Shyam Mardikar

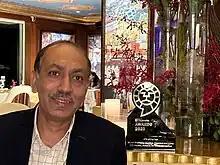
Shyam Mardikar with the Economic Times CTO Of the Year - 2023 Award

Shyam Prabhakar Mardikar (born 23 March 1971) is The Group Chief Technology Officer - Mobility at Reliance Jio Infocomm Limited (India), an Indian multinational telecommunications services company, headquartered at Reliance Corporate Park, Navi Mumbai, Maharashtra, India, it operates a national LTE and 5G network with coverage across all 22 telecom circles.